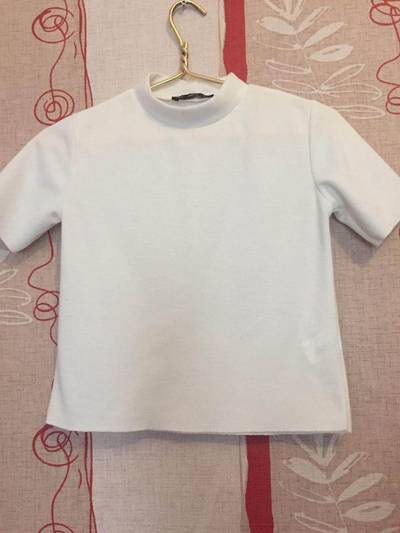
Waste category: clothes